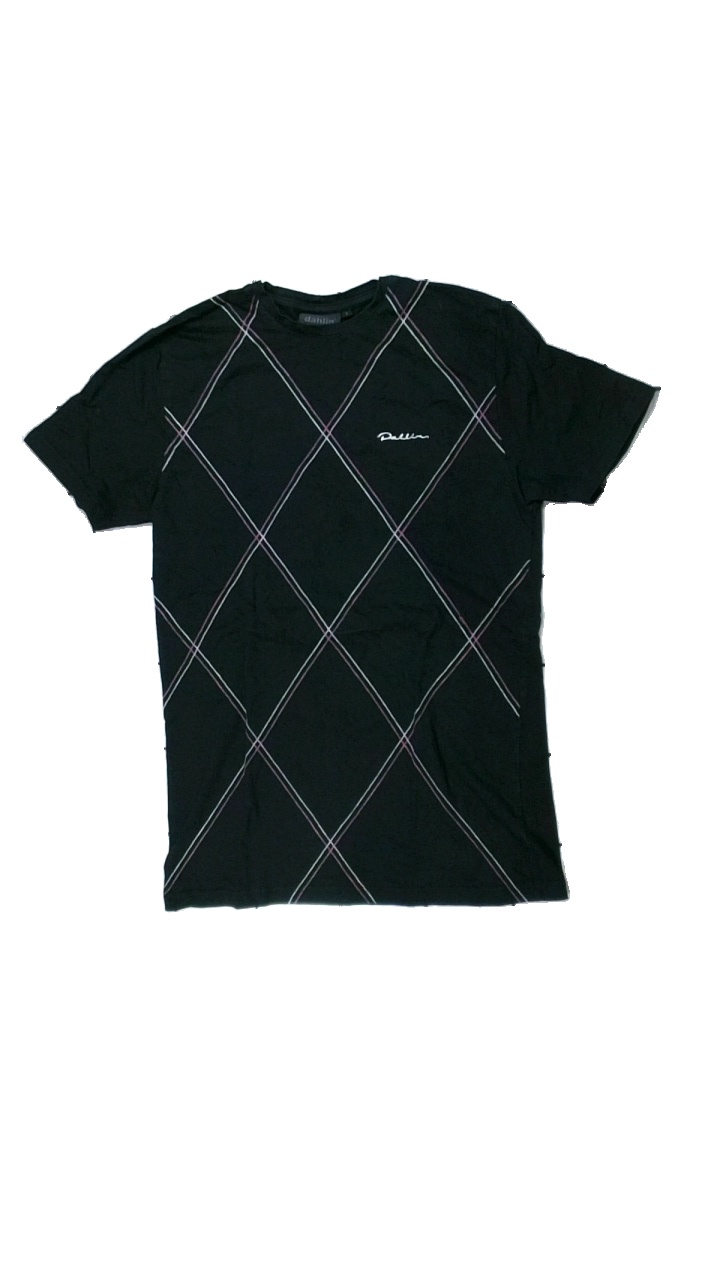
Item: T-shirt (Men)
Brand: Dahlin
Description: svart t-shirt med rutigt mönster, sned i söm
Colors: Black, White, Pink
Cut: Regular
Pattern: Checkered print
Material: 100% cotton
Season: All
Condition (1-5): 3
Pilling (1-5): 5
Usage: Export
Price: <50